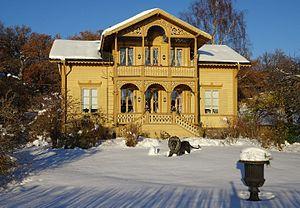
Blockhusudden est la pointe est de l'île de Djurgården à Stockholm. Ce lieu tire son nom de « blockhus » signifiant fort, fortification, et de « udden » signifiant la pointe, le cap.